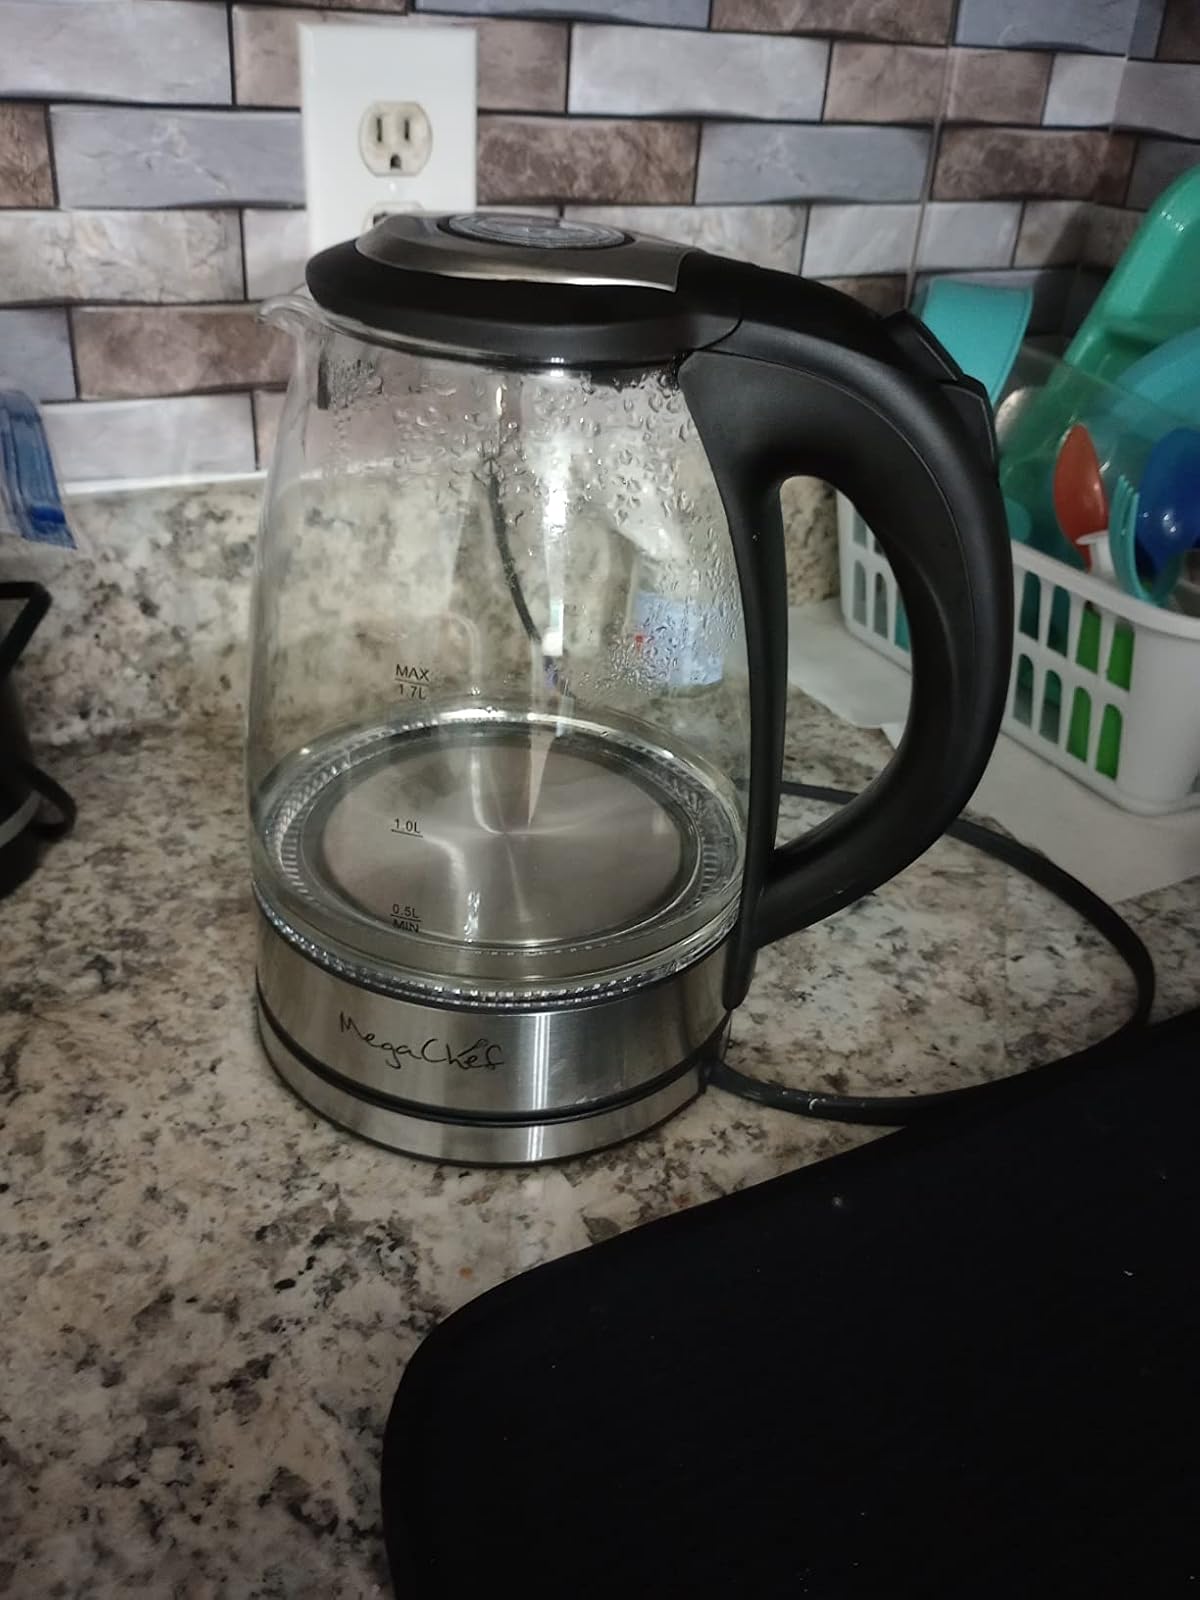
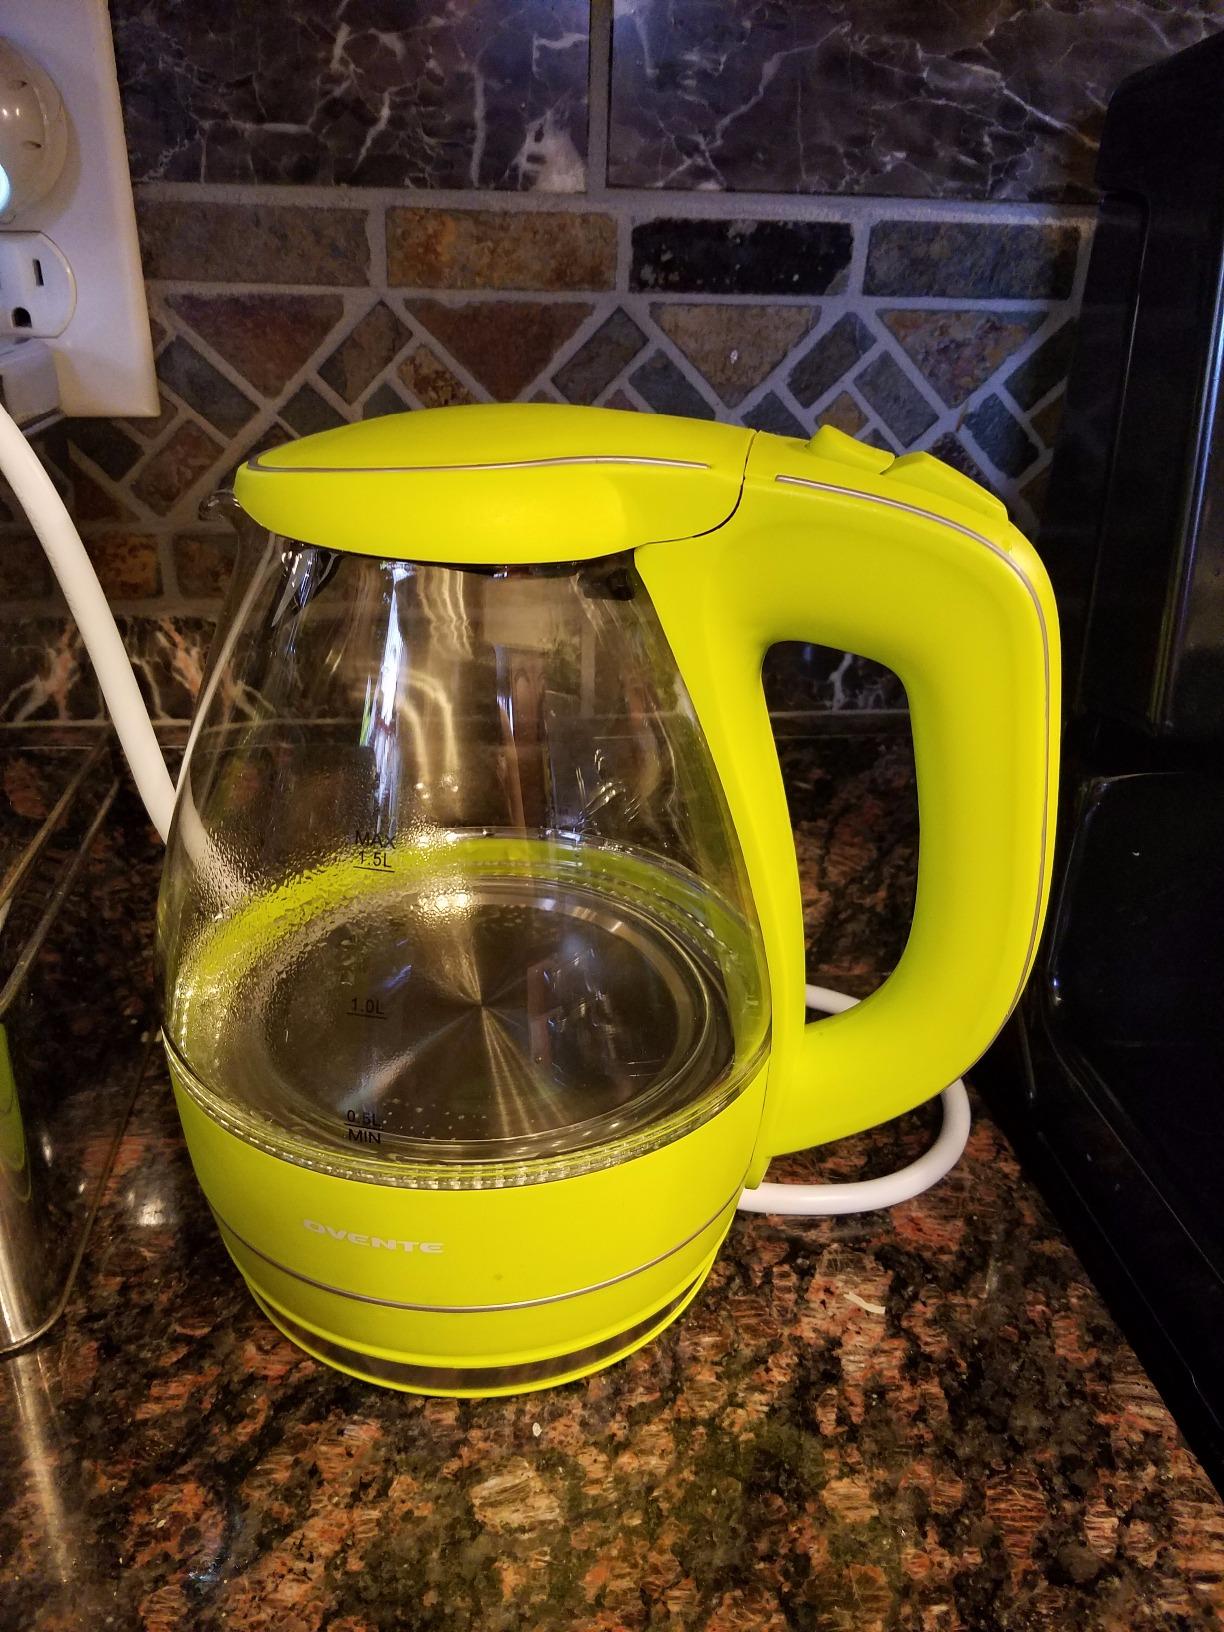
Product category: items_kettle
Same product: no